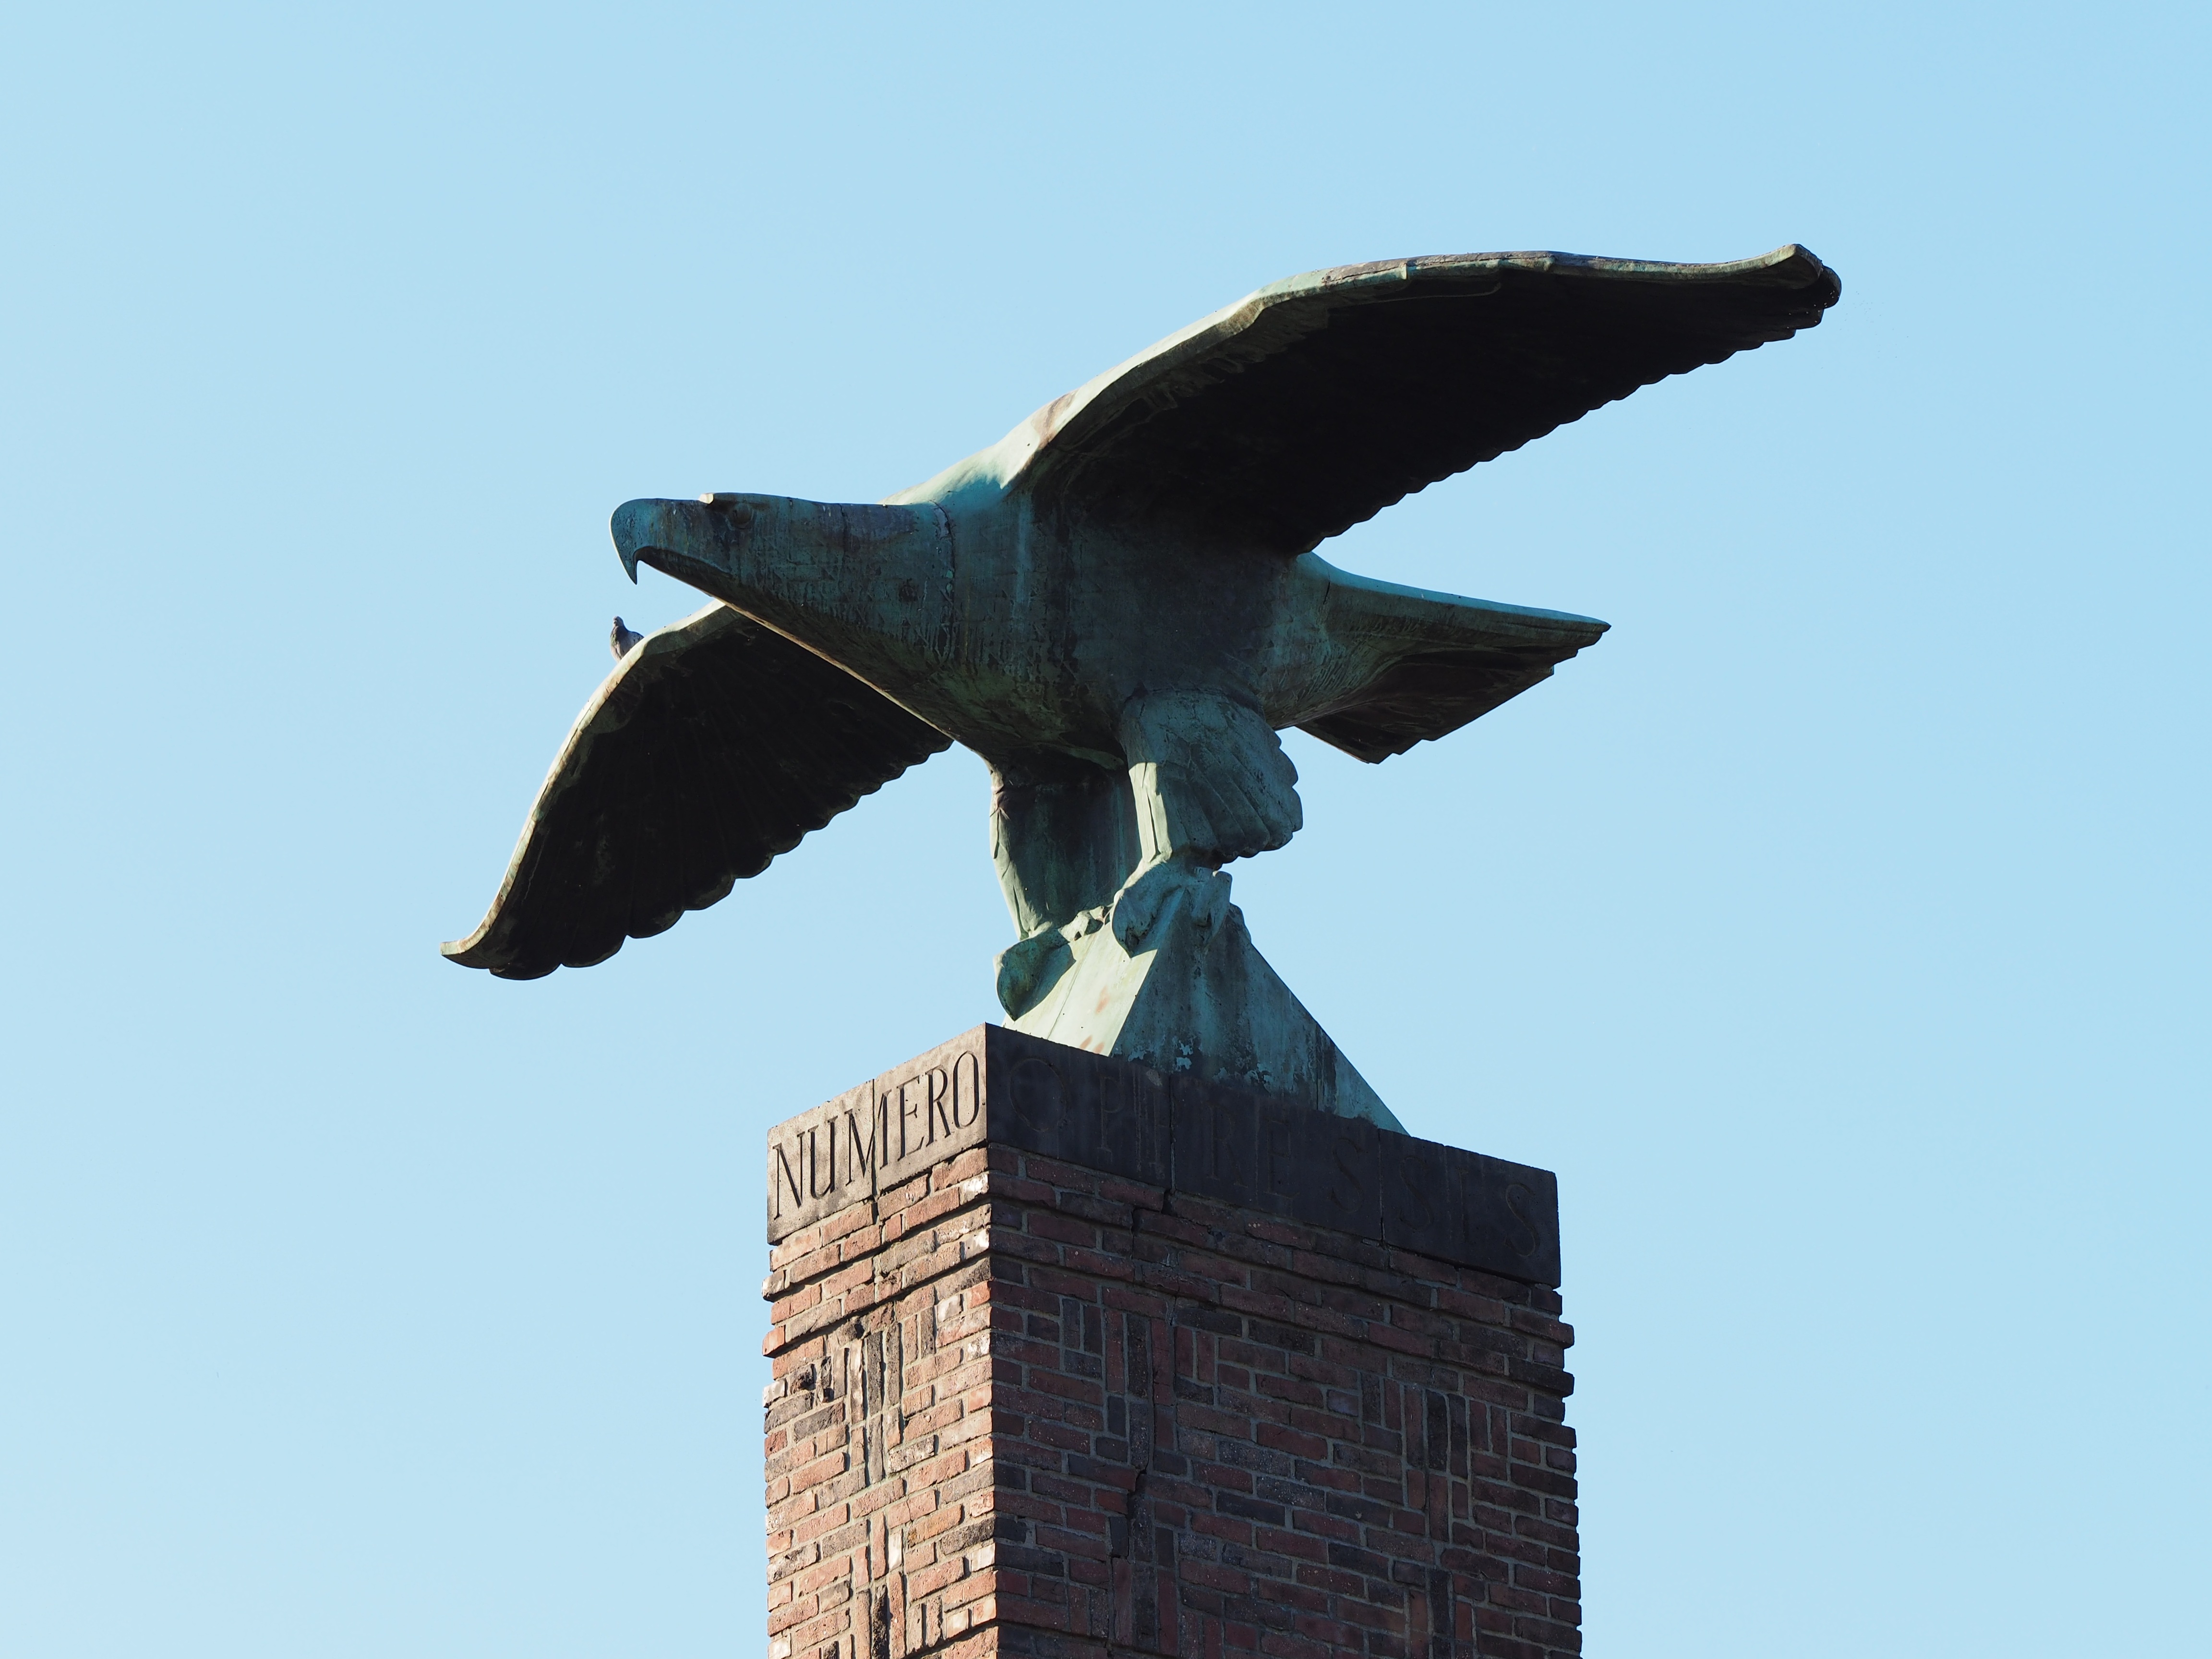
bird, wing, monument, statue, flight, blue, sculpture, vertebrate, adler, s dstadt, peace park, perching bird, accipitriformes, roman park